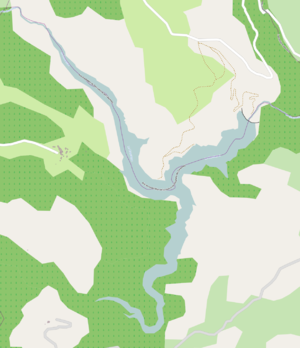
Carte de la retenue de Puylaurent (communes de La Bastide-Puylaurent et de Prévenchères, Lozère). La branche ""Chassezac"" du lac est celle venant du nord-ouest, la branche du lac formée par son affluent le ruisseau de Malaval est celle venant du sud-sud-ouest."
Le barrage de Puylaurent est un l'un des grands barrages hydroélectriques français, de type voûte en béton, situé sur les communes de la Bastide-Puylaurent et de Prévenchères en Lozère, sur la rivière Chassezac affluent de l'Ardèche.